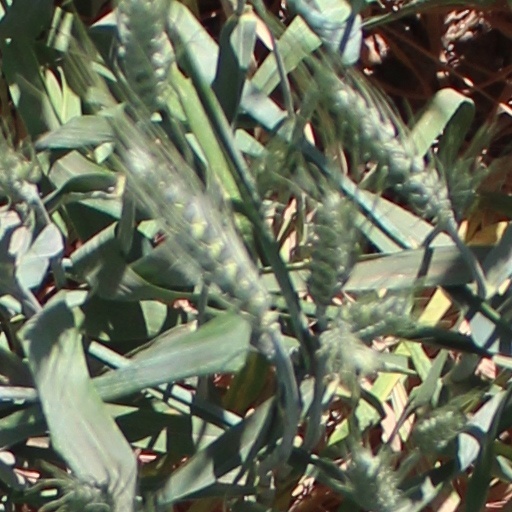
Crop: wheat